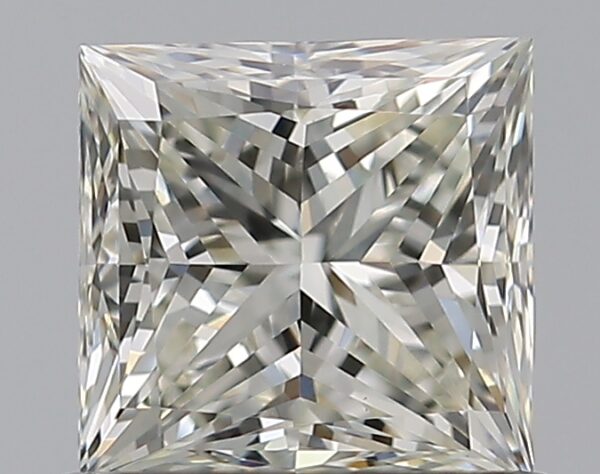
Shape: princess
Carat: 0.7
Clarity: VVS2
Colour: K
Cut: VG
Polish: VG
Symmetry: VG
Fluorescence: N
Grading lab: GIA
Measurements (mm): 4.83 x 4.72 x 3.5